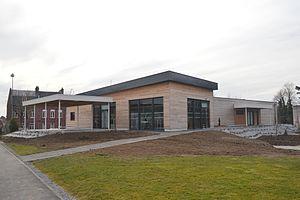
Le Cambrai Hockey Club est un club français de hockey sur gazon basé à Cambrai. Les équipes féminine et masculine du club évoluent parmi l'élite nationale, le Championnat de France Elite de hockey français.